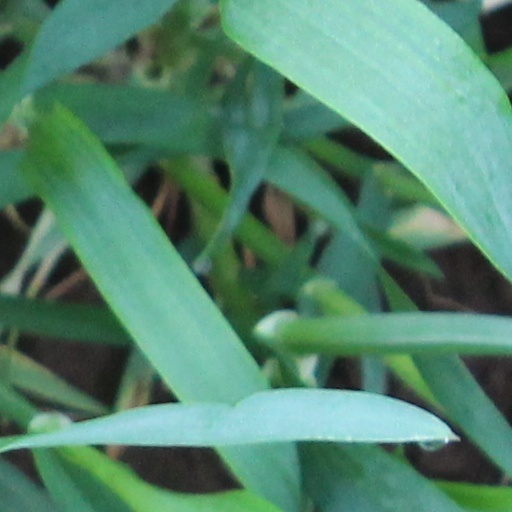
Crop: wheat